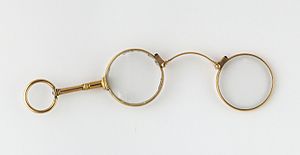
Lorgnet
Lorgnet er briller med næseklemme i stedet for stænger. Ordet kommer fra fransk lorgnette der betyder lille kikkert. Der findes også en stanglorgnet der holdes i en stang. At "lorgnettere" betyder at man betragter noget gennem en lorgnet.